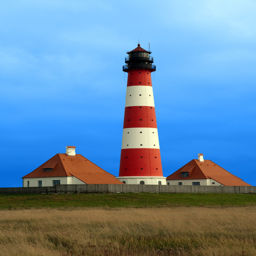
a typical lighthouse on the coast .